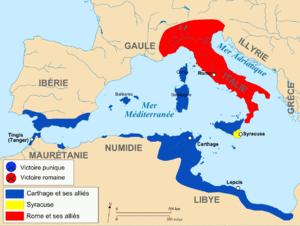
Carthage et Rome au cours des guerres puniques. Cliquez sur la carte pour voir la carte animée en action.